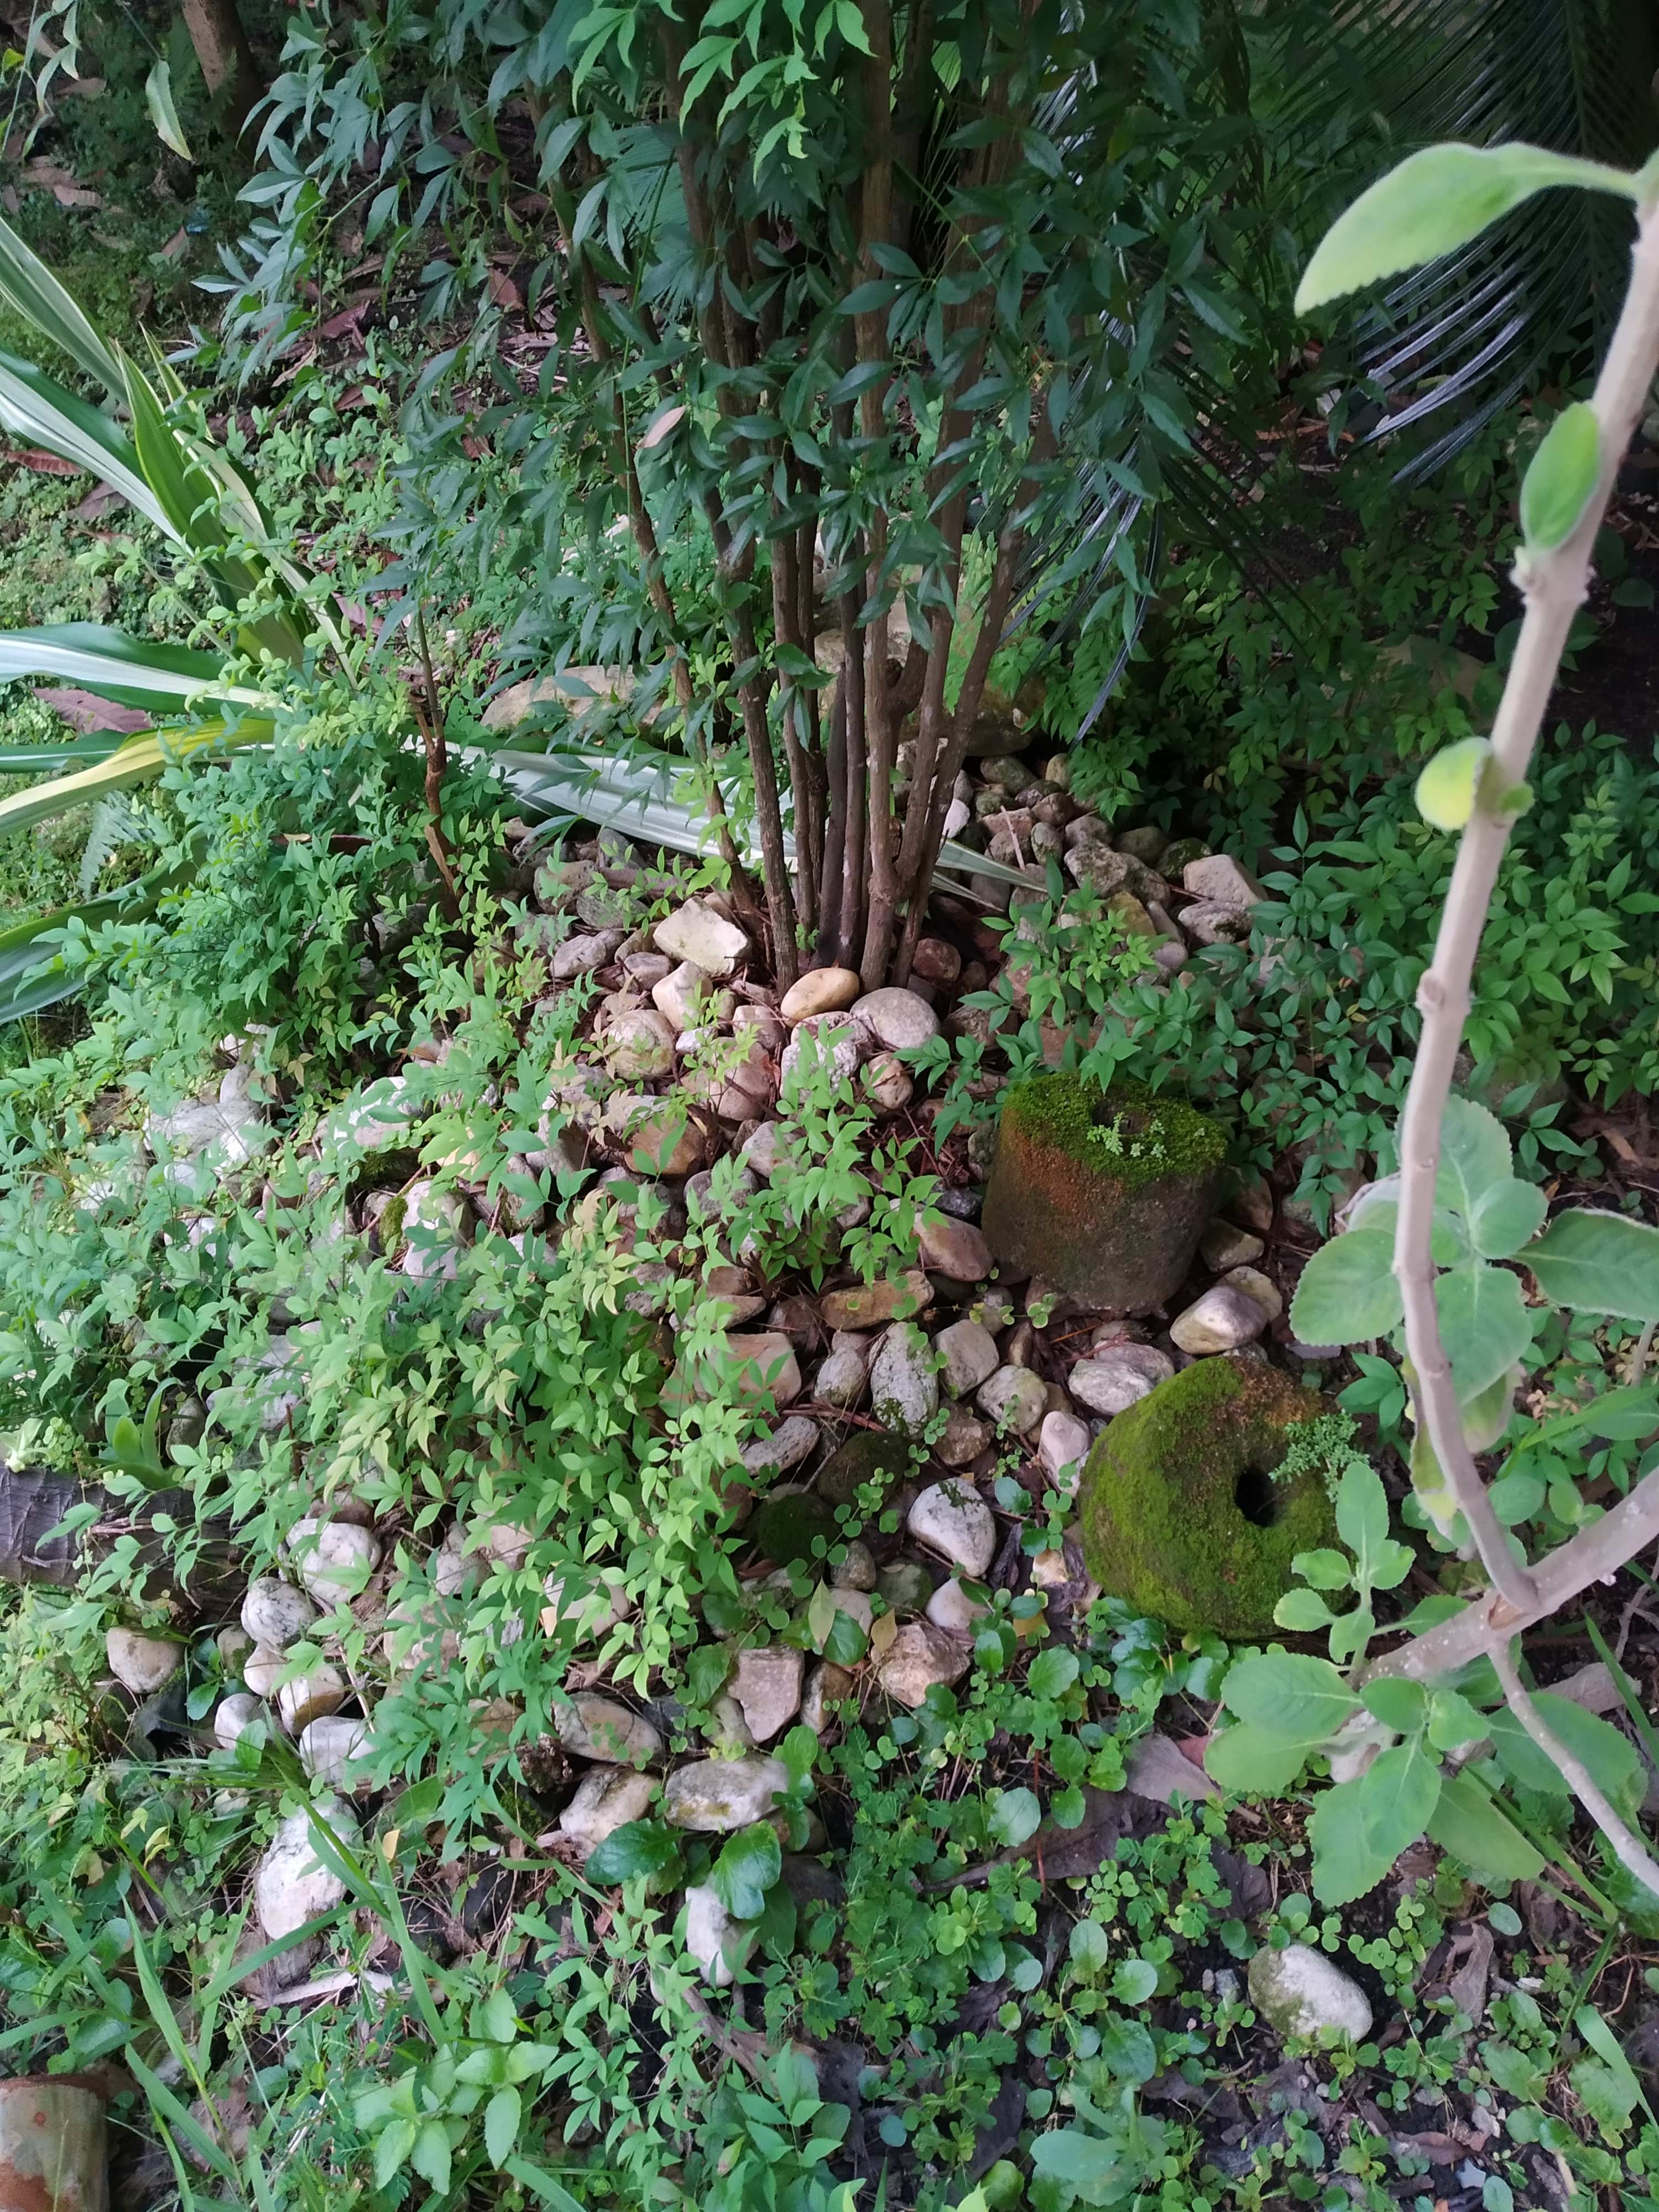
green leaves, plant, plant community, flower, flowerpot, vegetation, terrestrial plant, grass, shrub, groundcover, houseplant, flowering plant, annual plant, landscape, arecales, soil, landscaping, garden, subshrub, gardening, herb, vascular plant, yard, plant stem, perennial plant, sedge family, backyard, herbaceous plant, palm tree